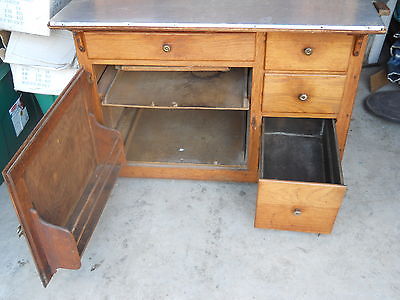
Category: cabinet